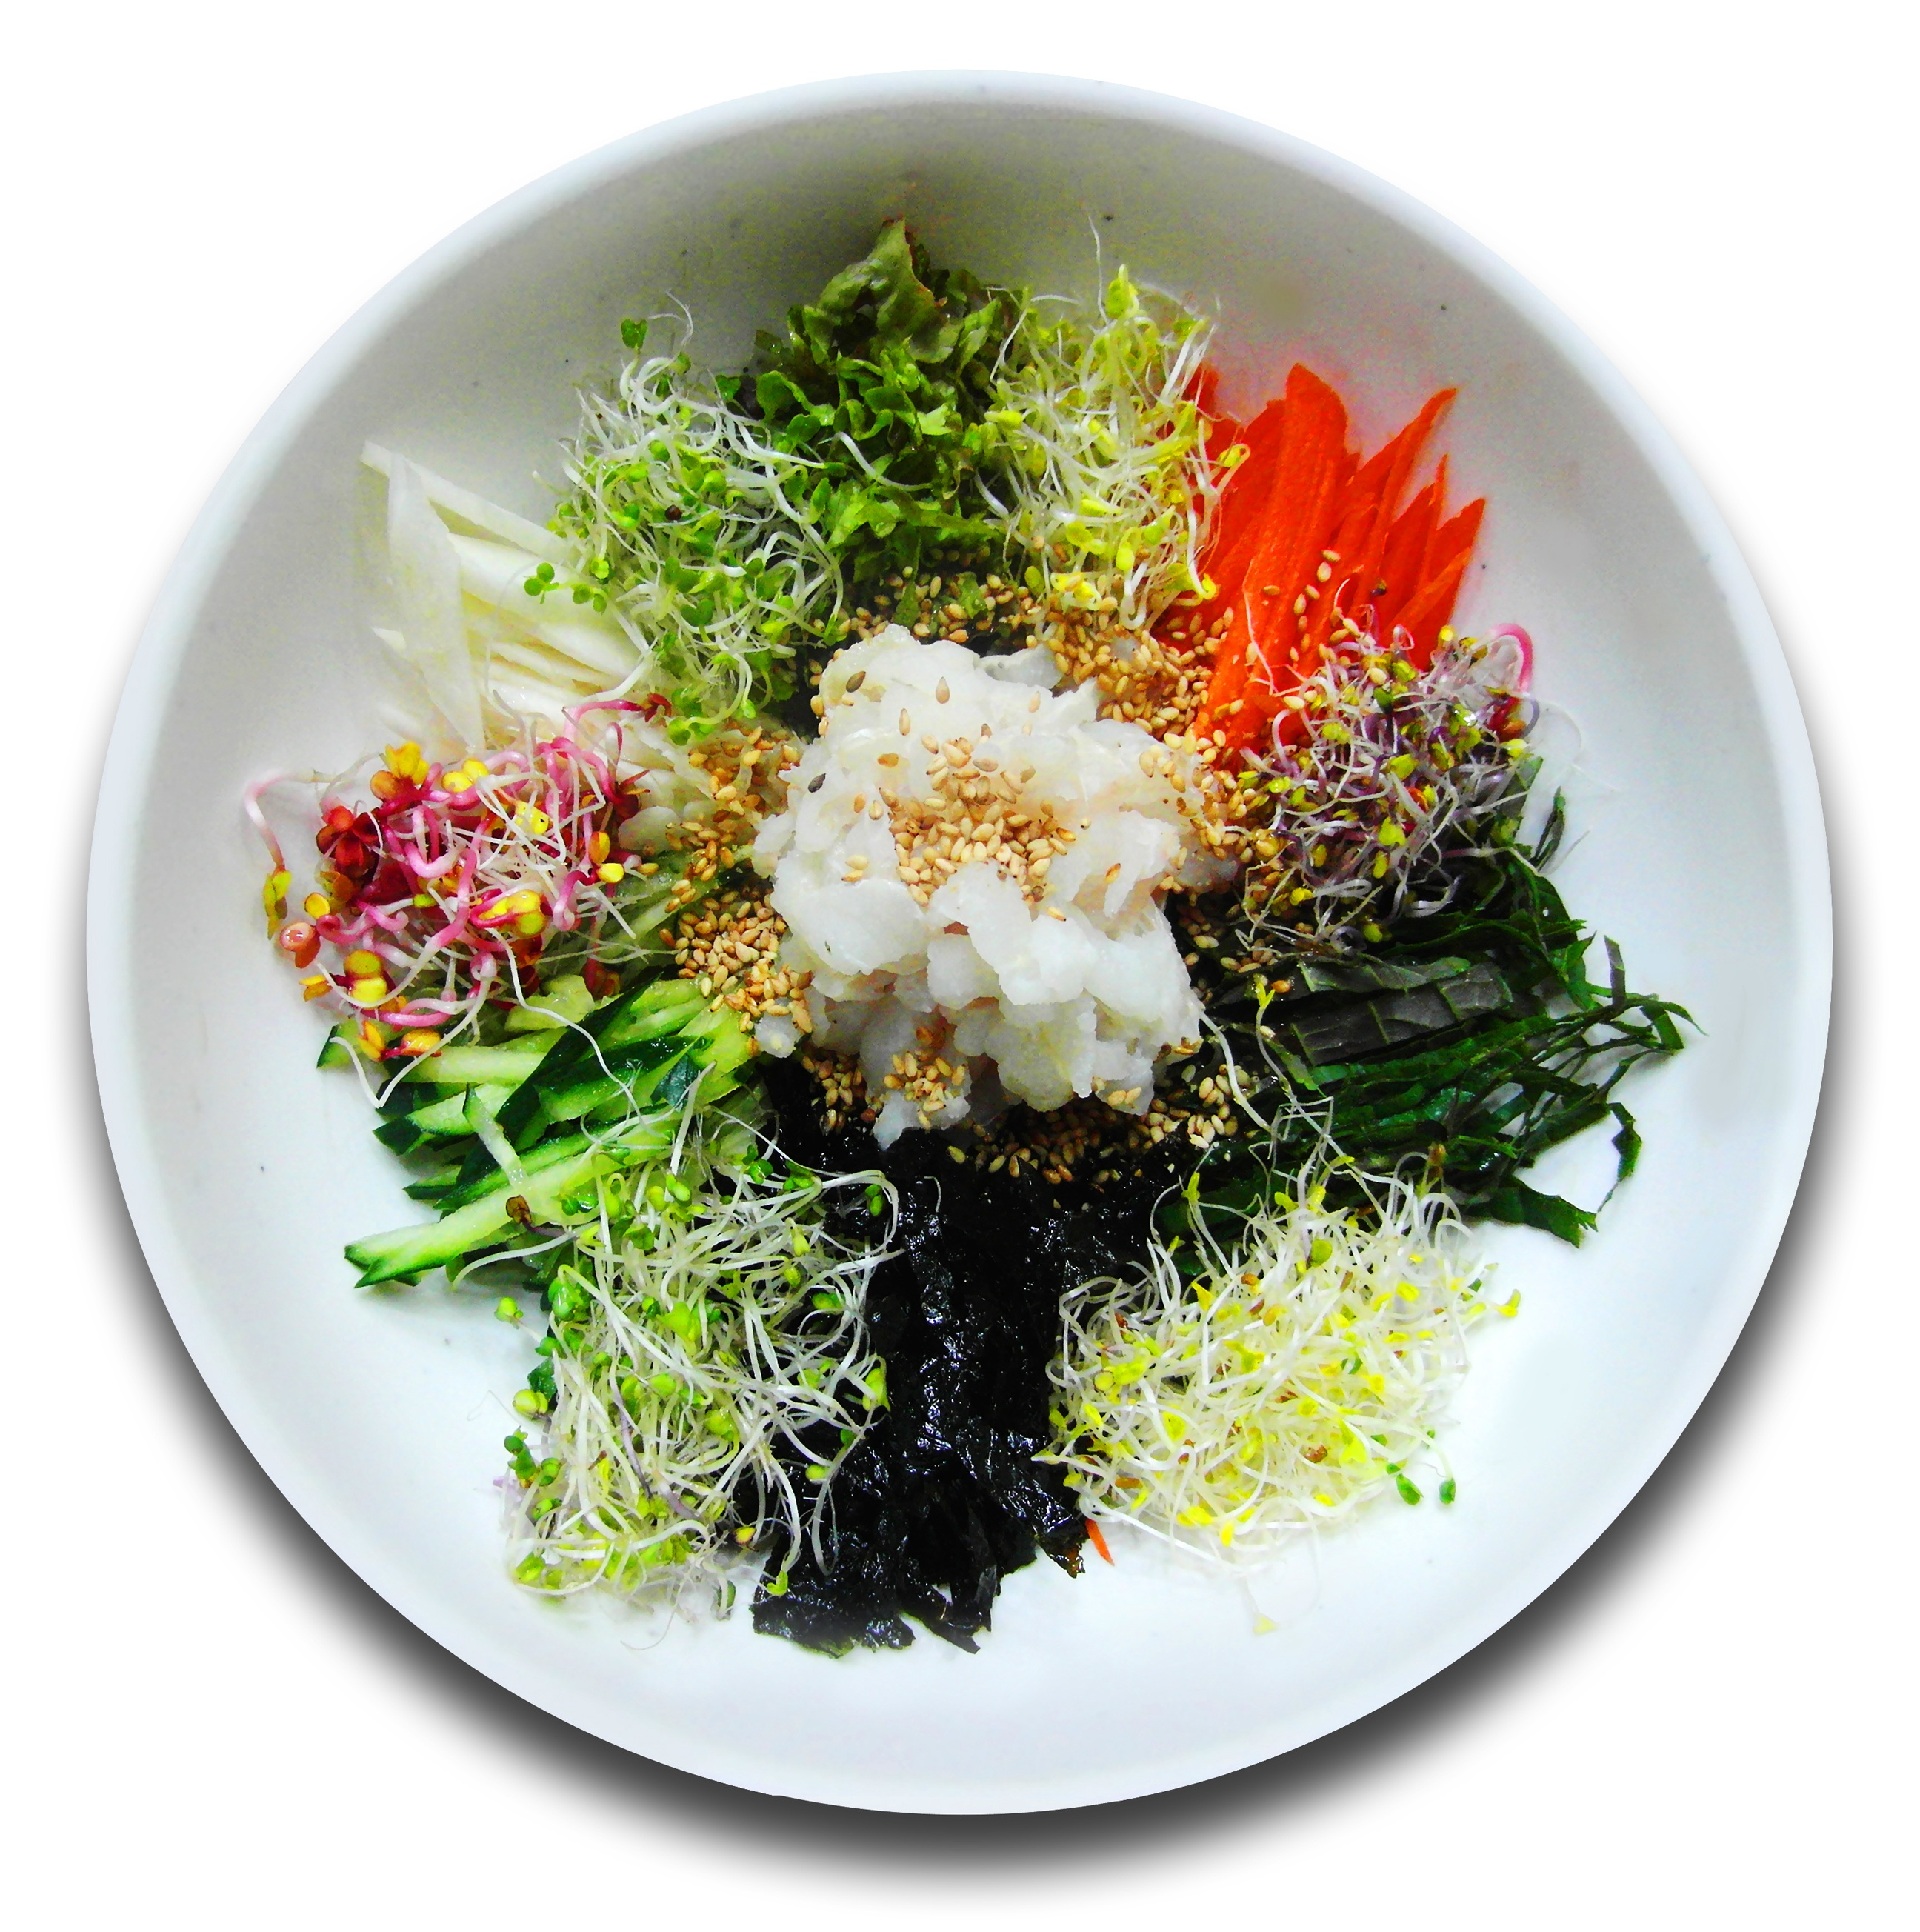
flower, dish, meal, food, produce, vegetable, seaweed, cuisine, asian food, algae, bob, floristry, korean, flower bouquet, dishware, floral design, bibimbap, gochujang, flower arranging